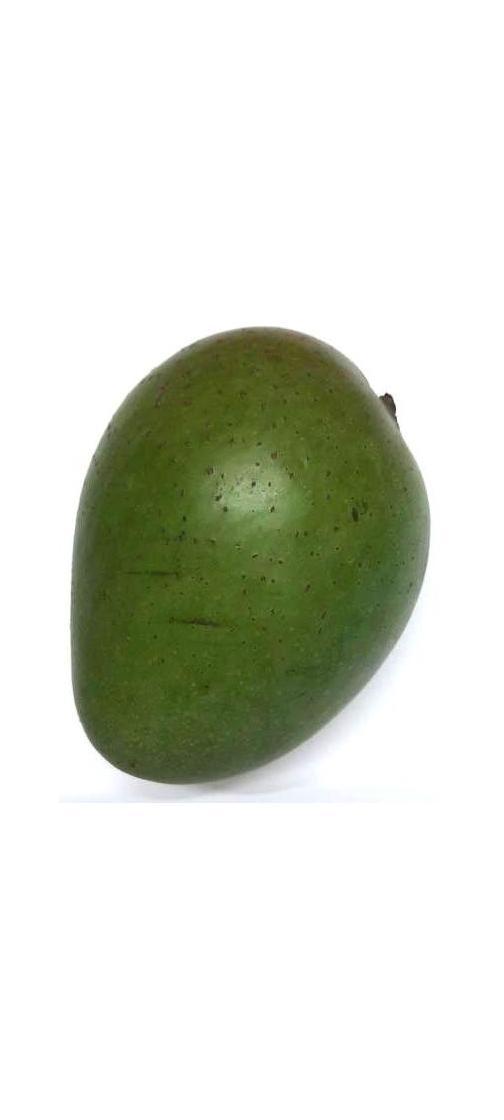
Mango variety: Ashshina Zhinuk